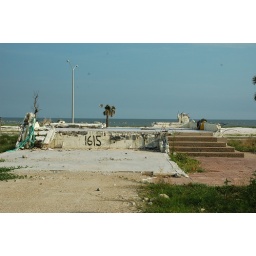
building slab of beachfront house destroyed by Hurricane Katrina, in Biloxi, Mississippi.